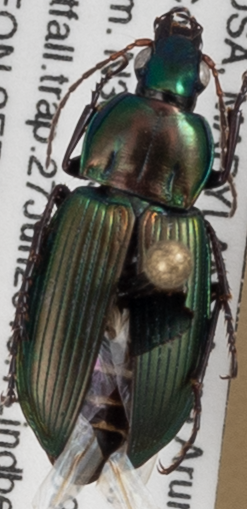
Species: Poecilus chalcites
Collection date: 2019-06-27
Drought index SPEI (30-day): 0.29
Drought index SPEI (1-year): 2.09
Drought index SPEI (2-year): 2.09